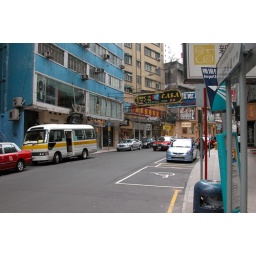
Photos taken in the flower market on Kowloon.